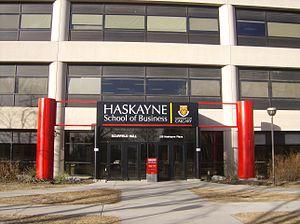
L’Université de Calgary est une université canadienne située à Calgary, en Alberta. Elle a été fondée en 1966 et compte 28 000 étudiants en 2010.